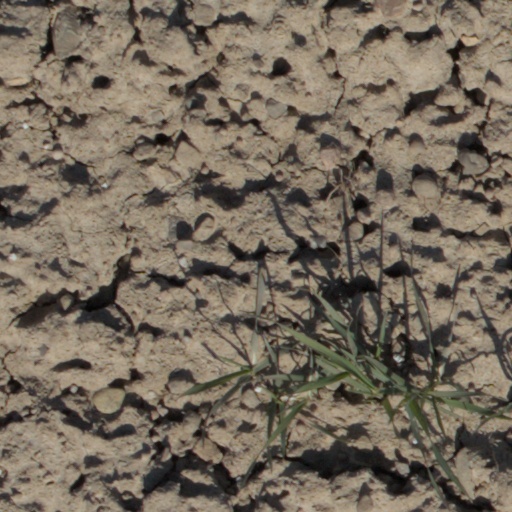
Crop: wheat